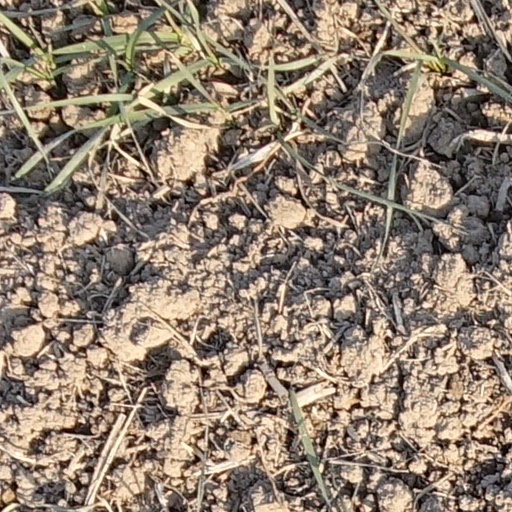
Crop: wheat